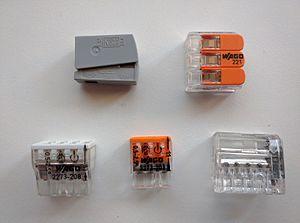
WAGO est un groupe allemand fabriquant des bornes pour appareillage électrique et le bâtiment, et des composants pour automatismes.